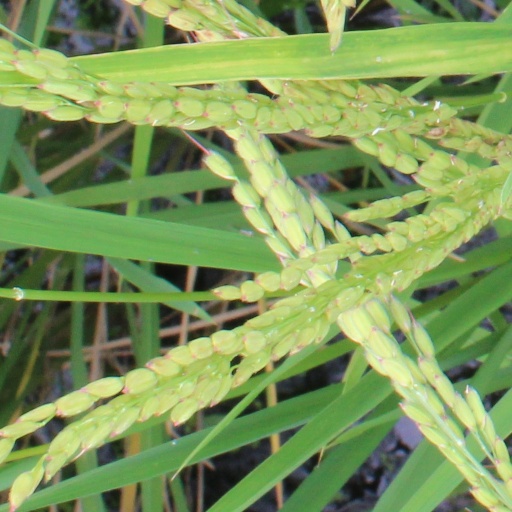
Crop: rice